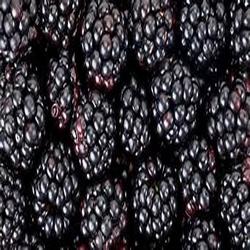
Label: Blackberry